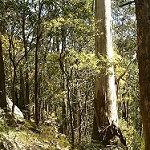
Scene: Outdoor